At the Top of the Pyramid

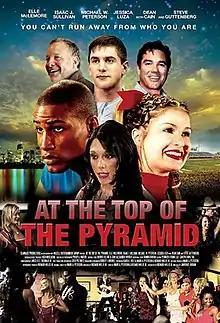
Film poster

At the Top of the Pyramid is a 2014 American teenage drama film directed by Lawrence Jordan and starring Steve Guttenberg, Dean Cain, and Elle McLemore.